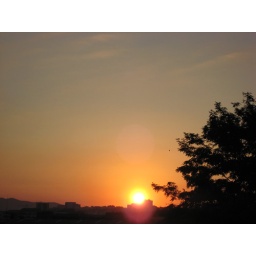
Sunrise from my home and flying bird in the summer solstice